Fred R. Harris

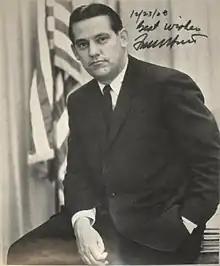
Harris in the United States Senate, 1968

Fred Roy Harris (November 13, 1930 – November 23, 2024) was an American politician from Oklahoma who served from 1957 to 1964 as a member of the Oklahoma Senate and from 1964 to 1973 as a member of the United States Senate.